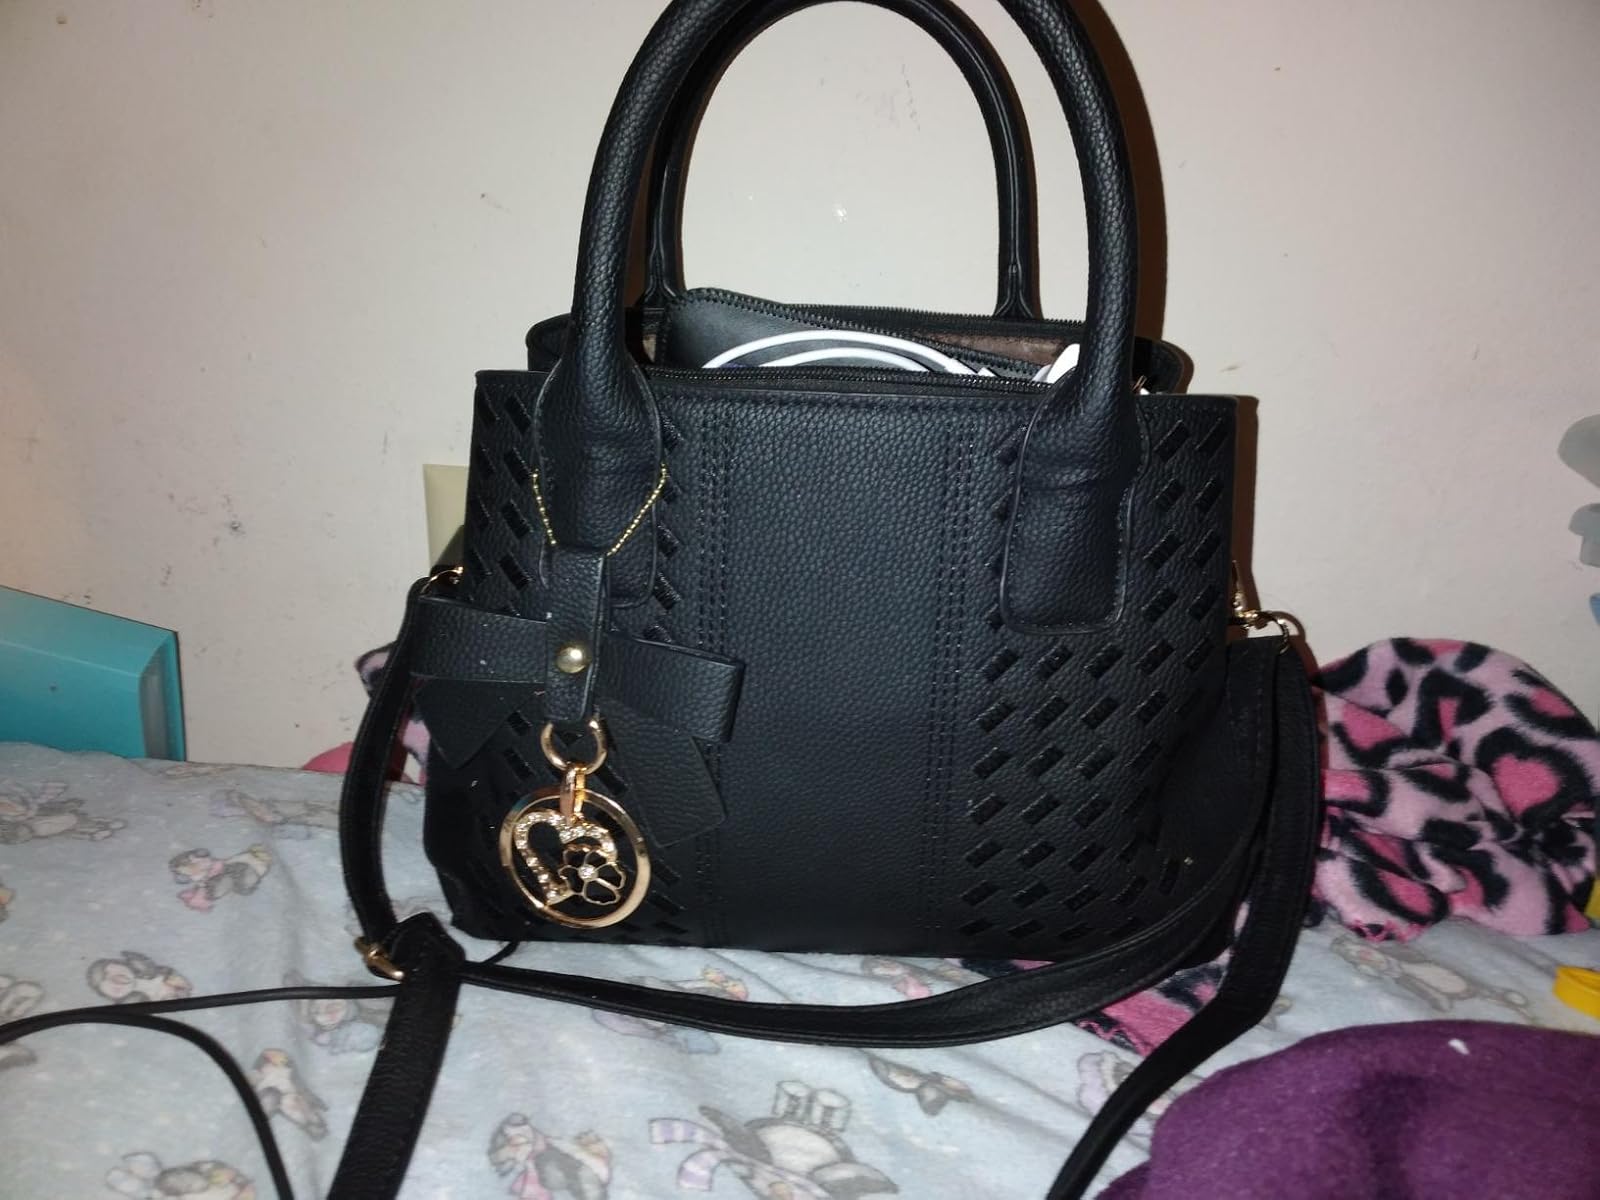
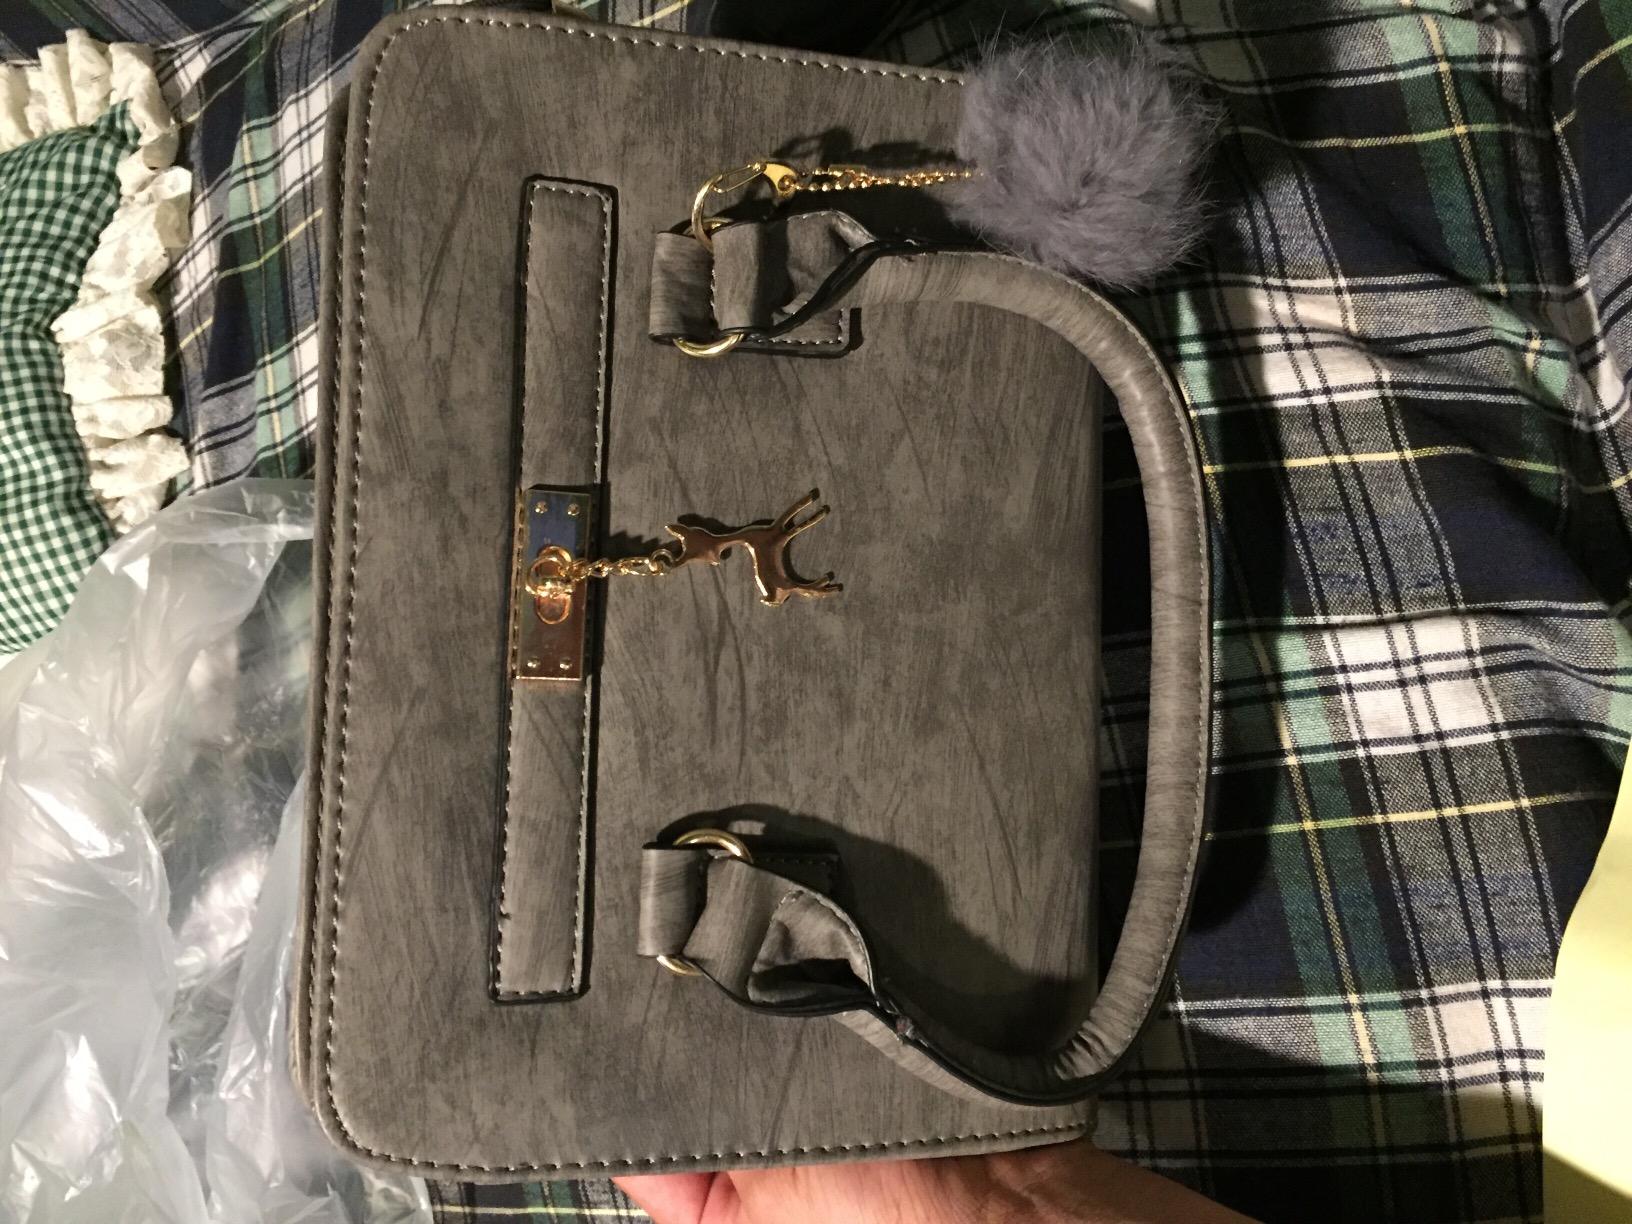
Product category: accessories_handbag
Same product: no